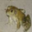
Label: frog